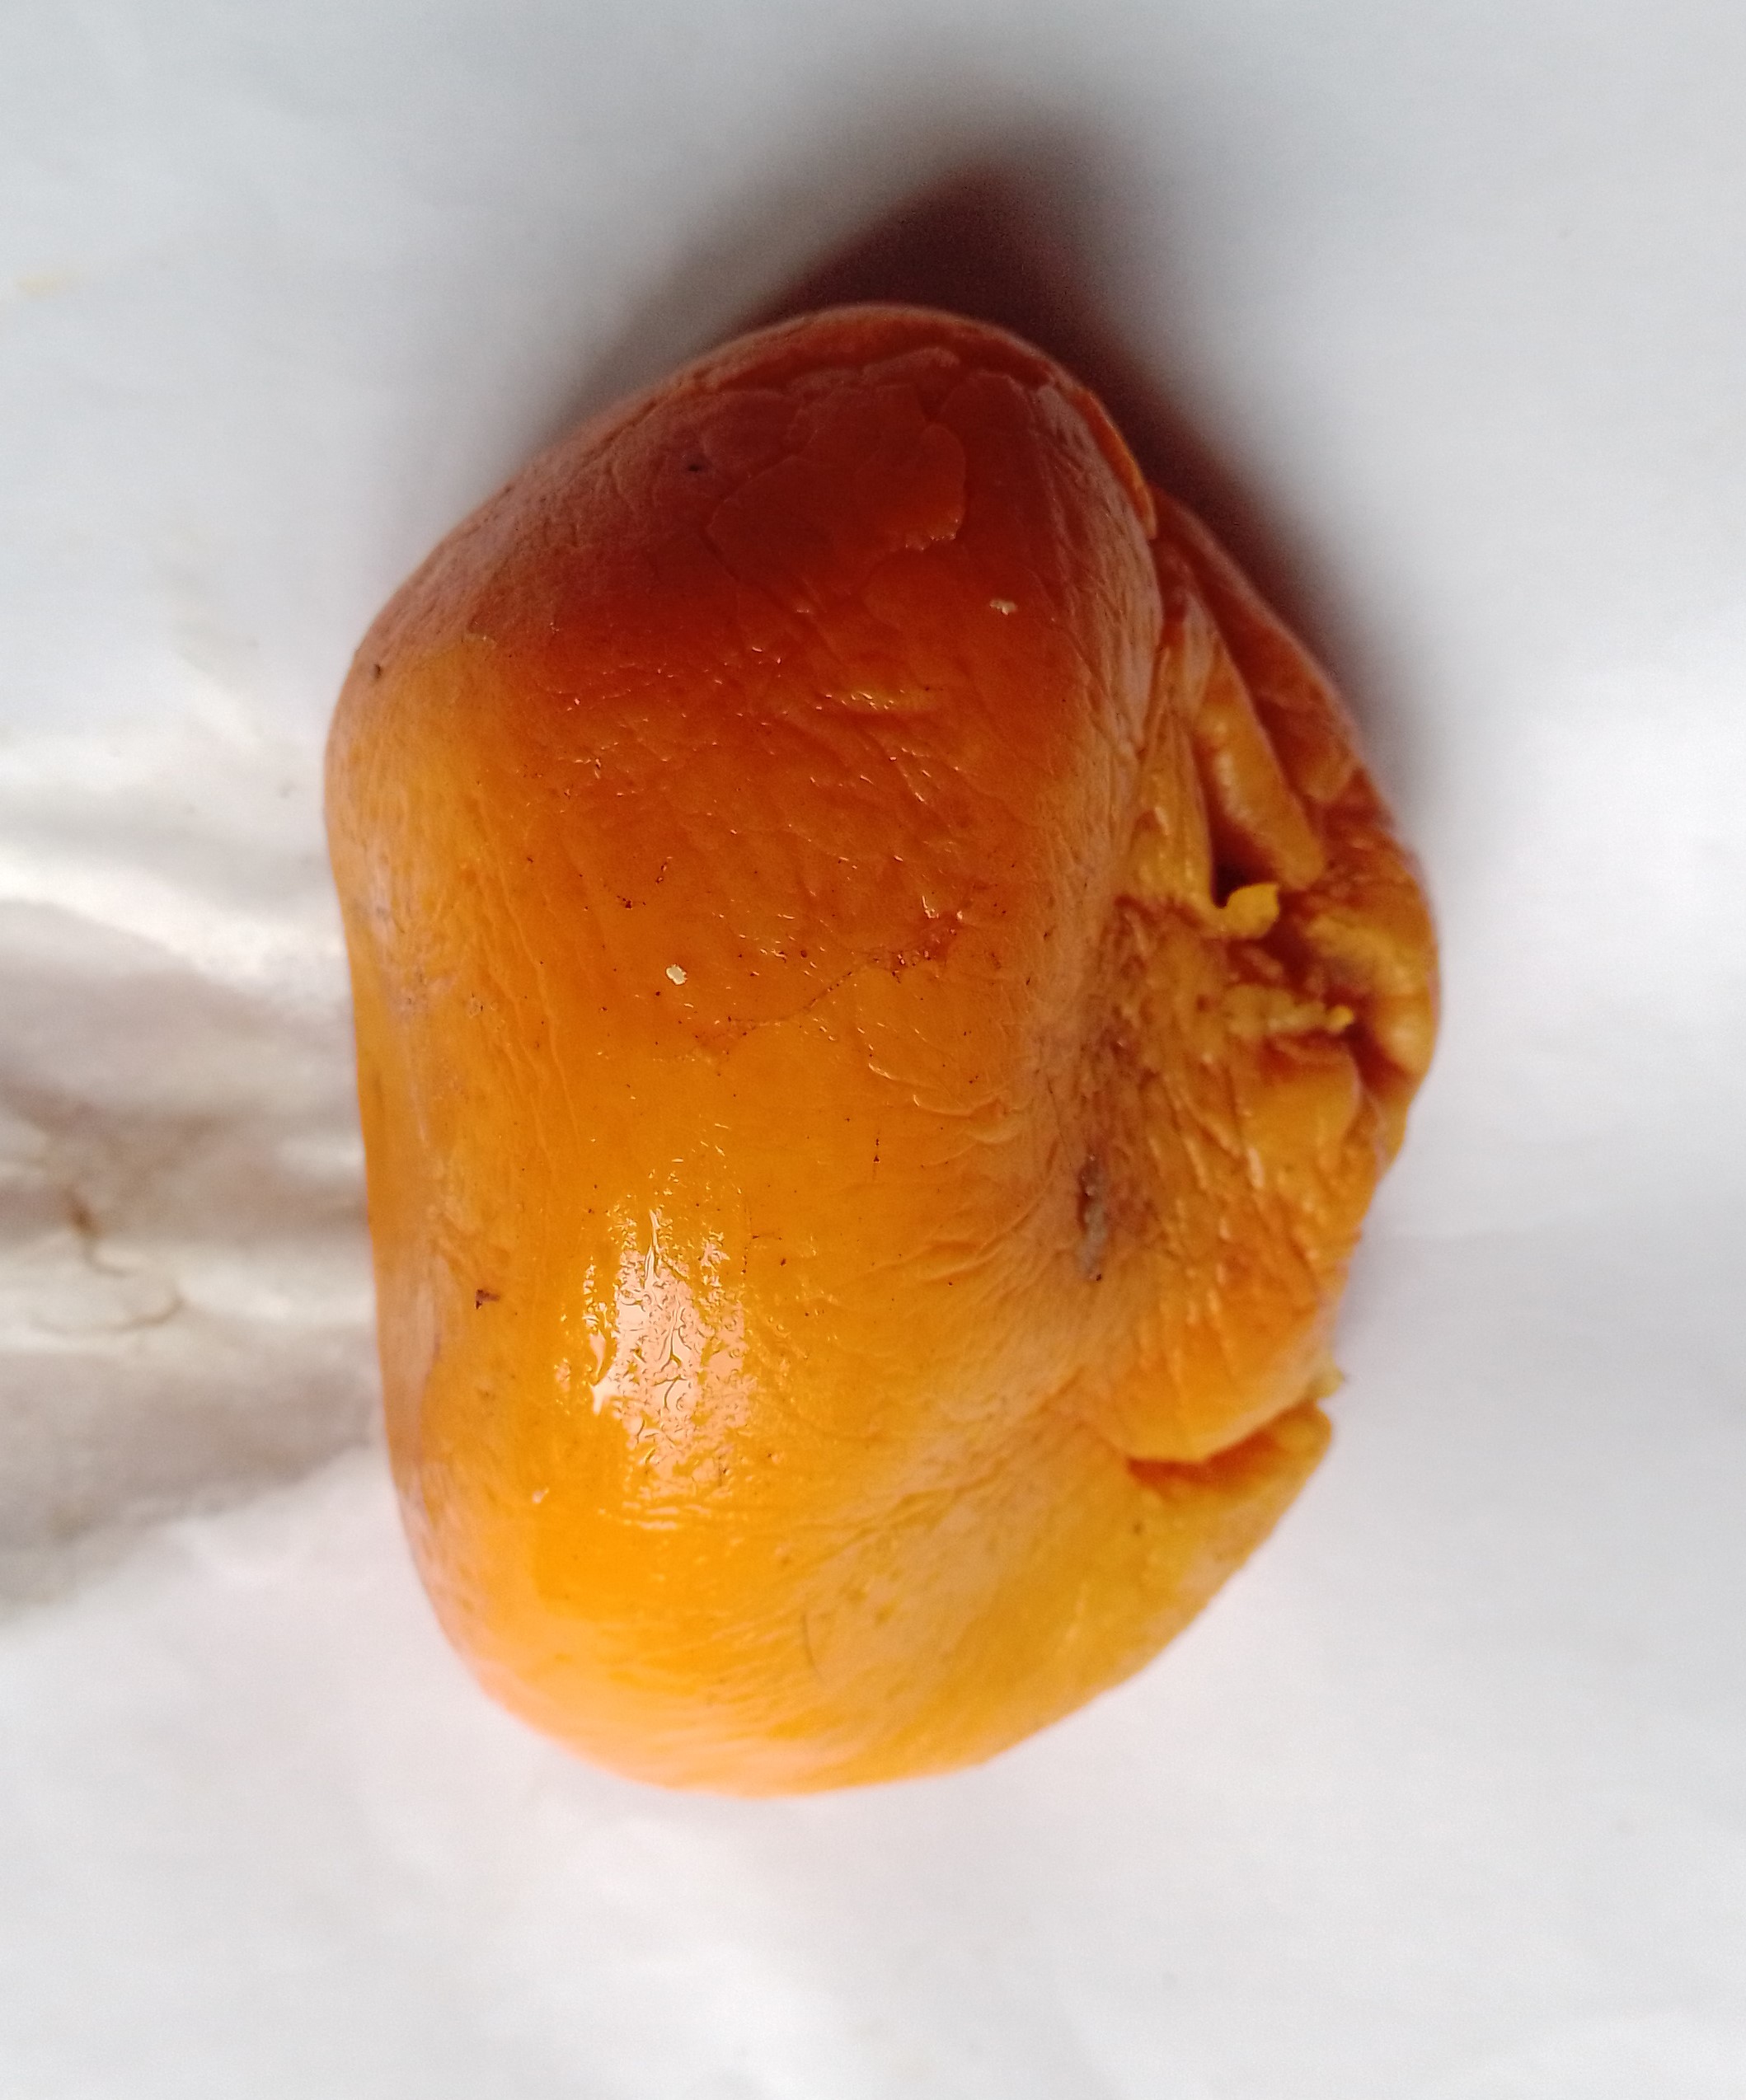
Fruit: orange
Condition: rotten